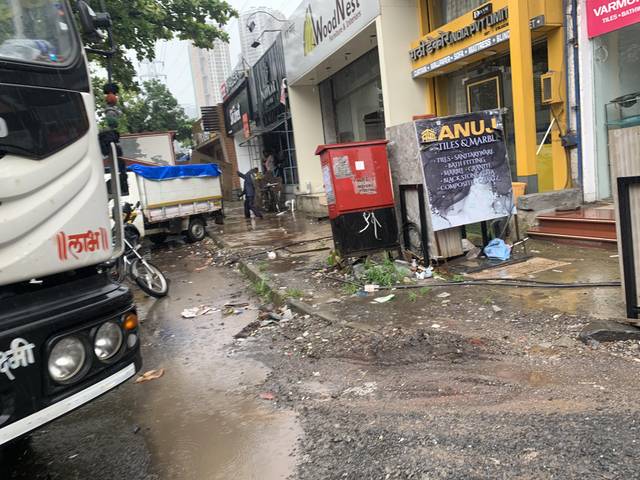
Region: India
Coordinates: 19.163, 72.94